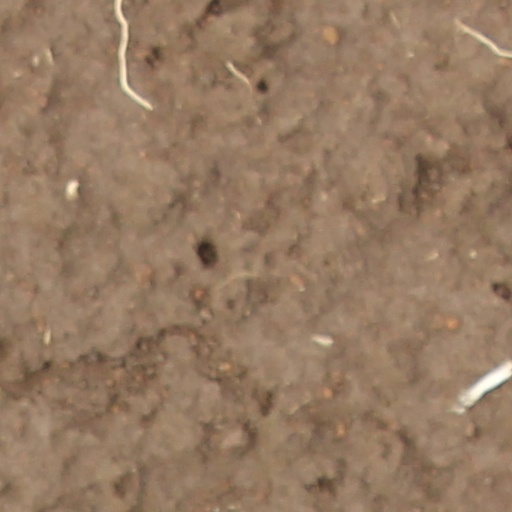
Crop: wheat